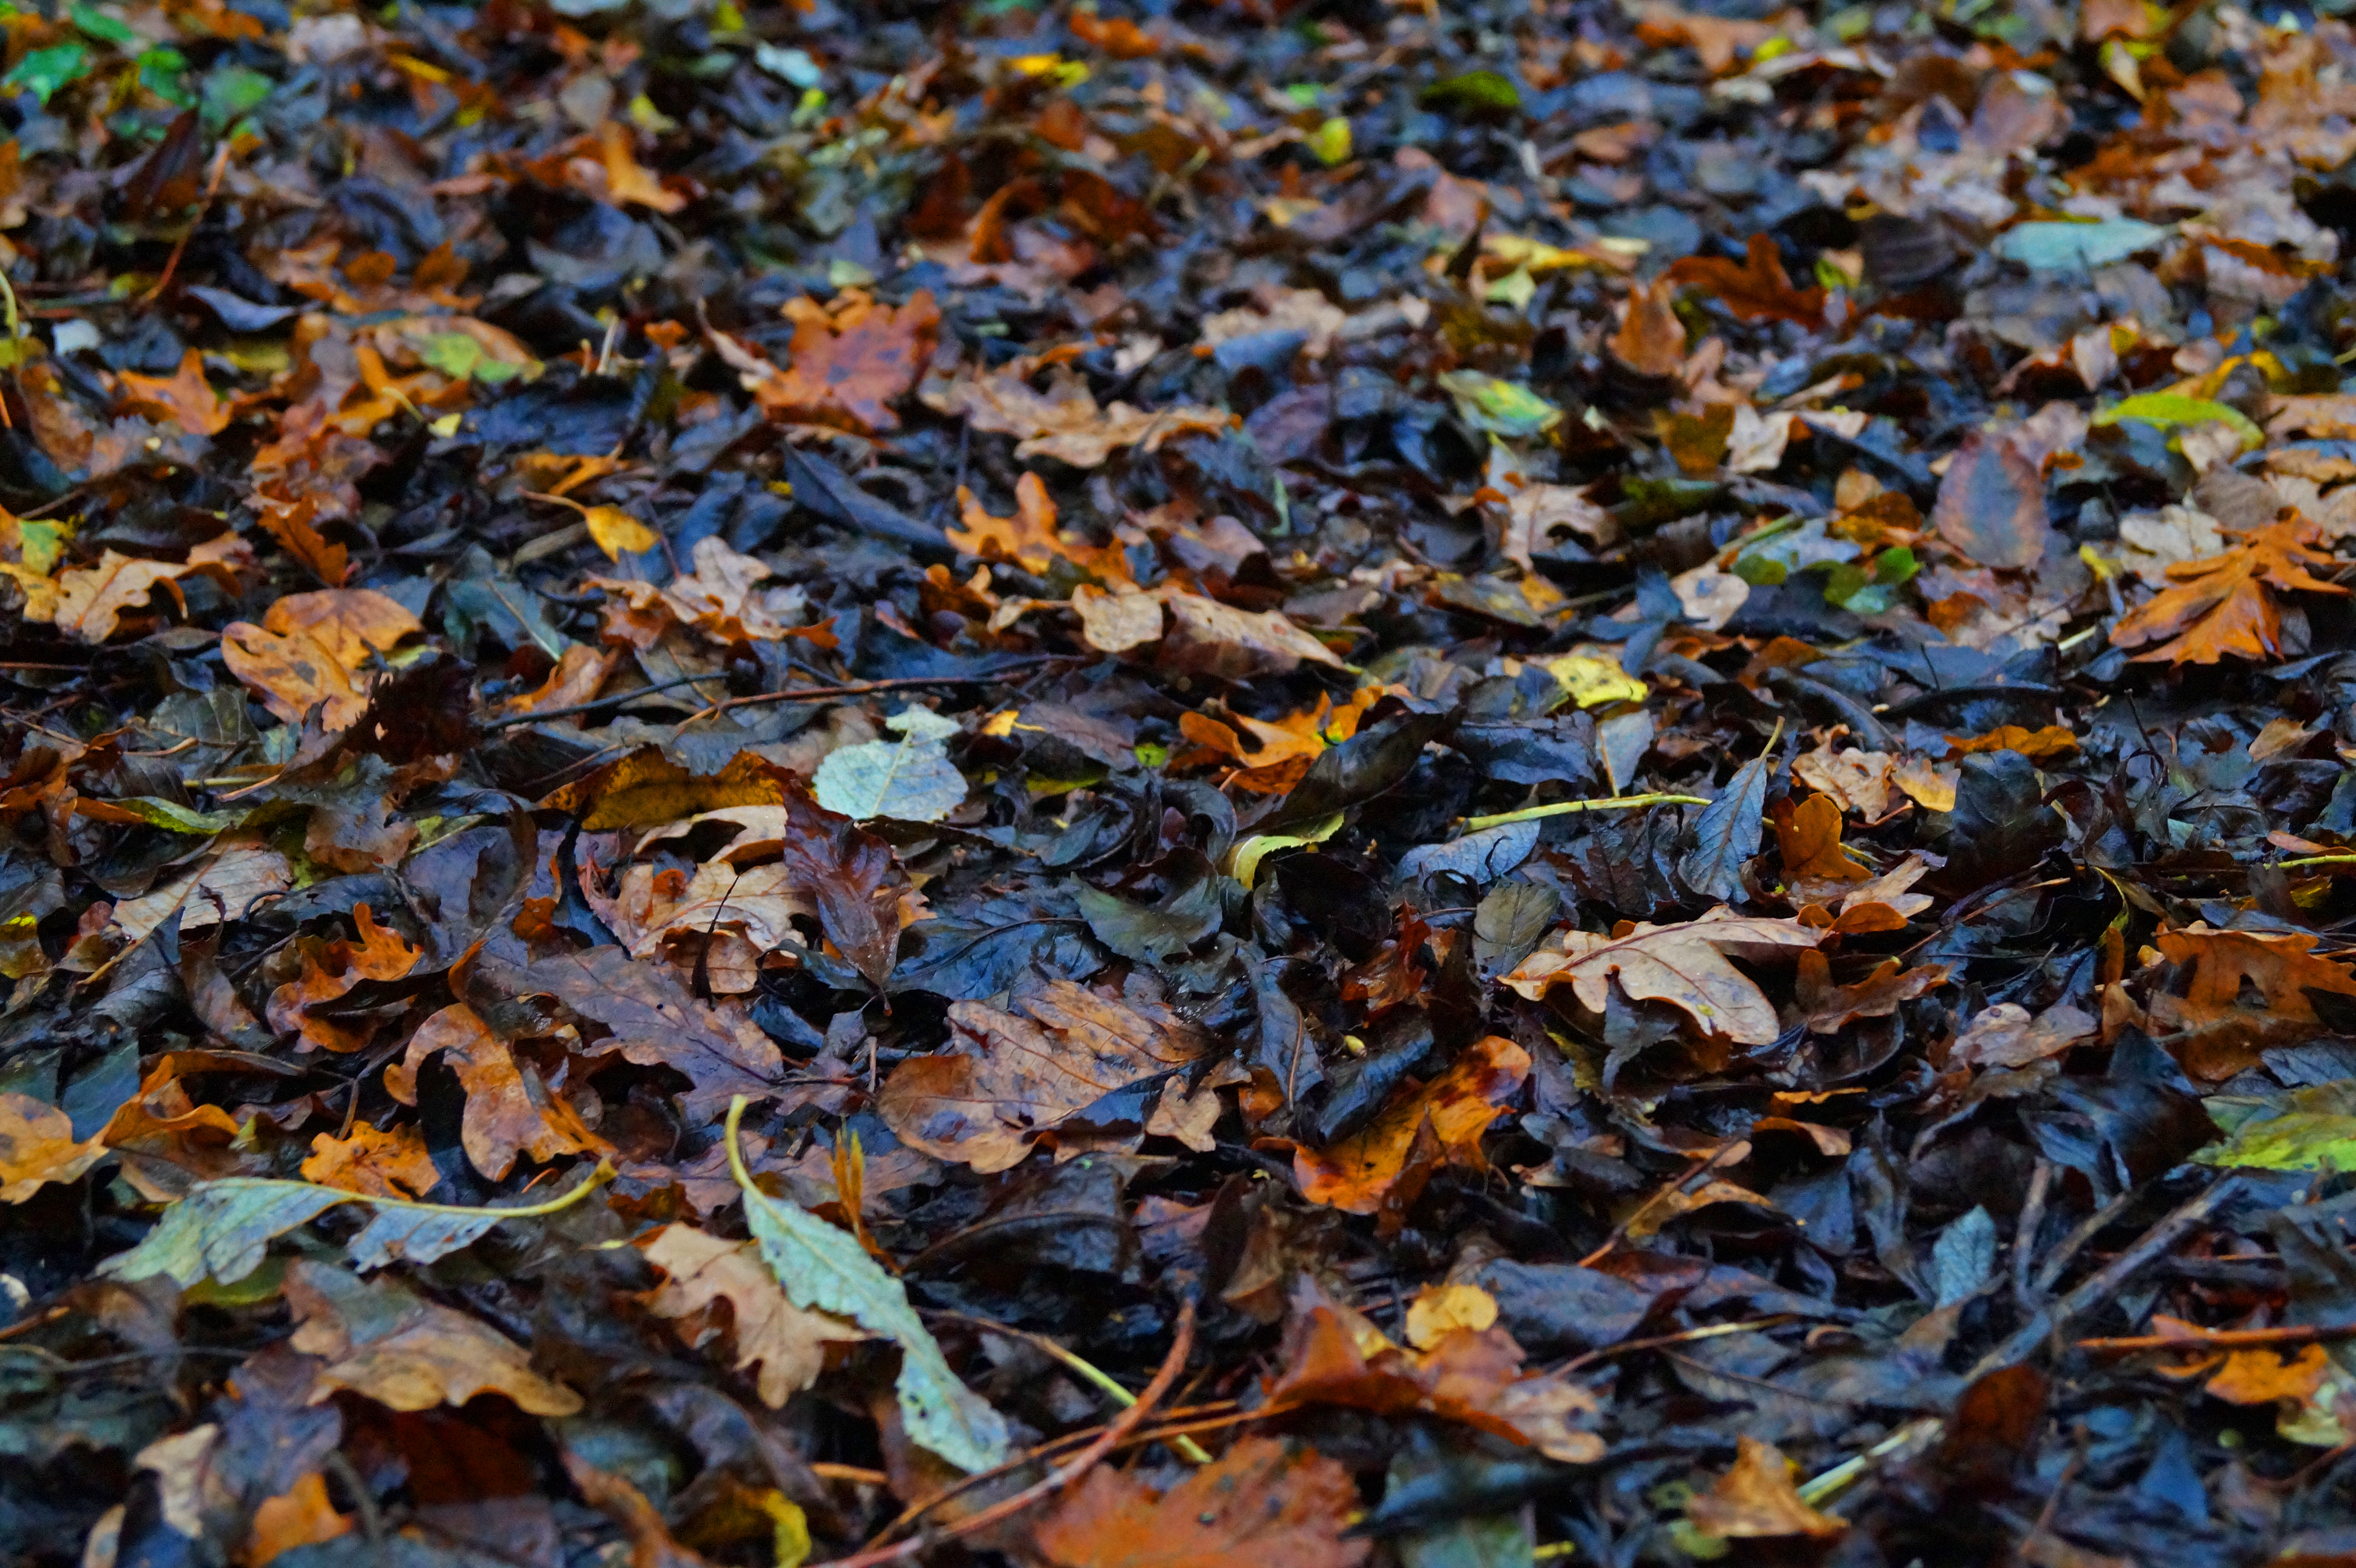
tree, nature, forest, branch, plant, leaf, autumn, soil, season, deciduous, woodland, tundra, woody plant